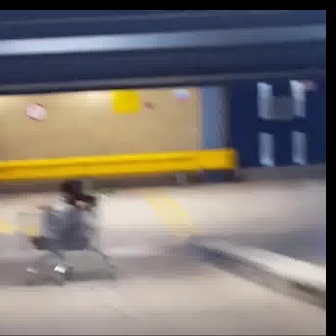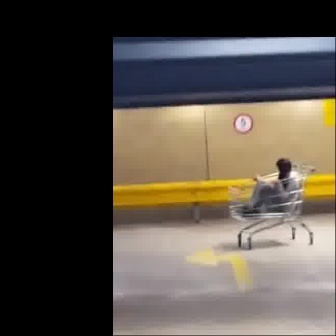
  Please identify the target specified by the bounding box [15,187,113,286] in the first image and locate it in the second image. Return the coordinates in [x_min,y_min,x_max,y_max] format.
Answer: [227,163,314,249]